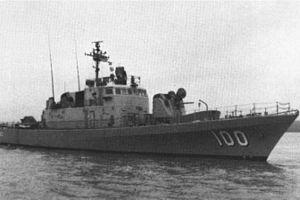
L'USS Douglas (PGM-100) est un patrouilleur américain de la classe Asheville, en service de 1971 à 1977.